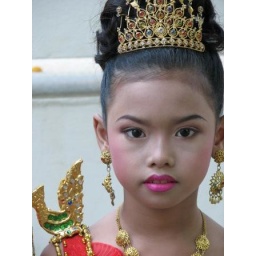
School girl all dressed up in a traditional thai dress for the Loi Kratong Parade